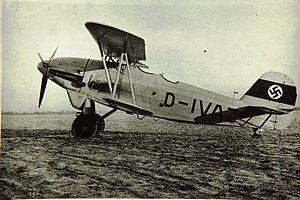
Le Heinkel He 45 était à l'origine un sesquiplan biplace civil destiné à servir d'avion école au début des années 1930. Développé parallèlement au Heinkel He 46, il fut adopté par la Deutsche Verkehrsfliegerschule, organisation paramilitaire créée clandestinement pour former les pilotes de la future Luftwaffe. Converti facilement à un usage militaire, cet appareil servira à différentes tâches, de l'entraînement au bombardement en passant par des missions de reconnaissance.